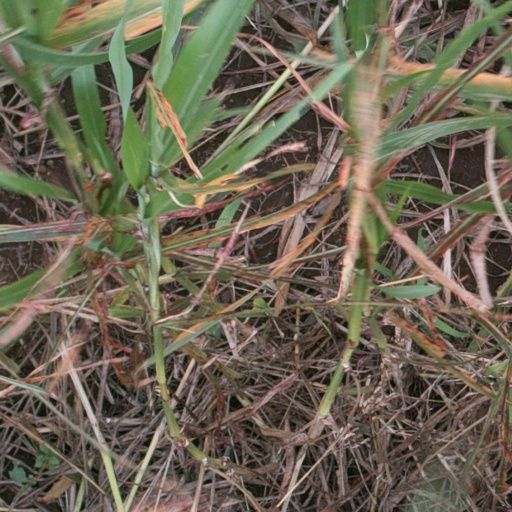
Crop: sorghum